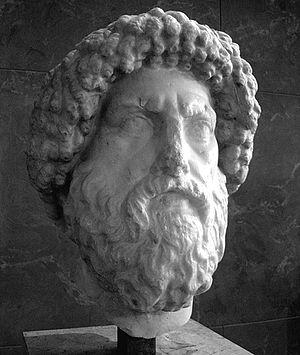
Portrait de Juba I, roi de Numidie (v. 85 av. J.-C.-46 av. J.-C.). Marbre, œuvre romaine, environs de l'ère chrétienne. Provenance
Après la préhistoire de l'Afrique du Nord, la protohistoire de l'Algérie et la civilisation capsienne, l'histoire de l'Algérie dans l'Antiquité est marquée par l'émergence des royaumes, à l'âge du fer, sur une période d'environ 1 500 ans.
Juba Iᵉʳ, né à Hippone vers 85 av. J.-C., et mort à en 46 av. J.-C., est le dernier roi de Numidie orientale. Il est le fils et successeur du roi Hiempsal II, et le père de Juba II, son successeur, roi de Maurétanie.